Ally, Cantal

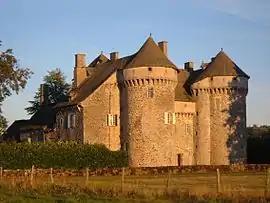
Château of La Vigne

Ally is a commune in the Cantal department in the Auvergne region of south-central France.